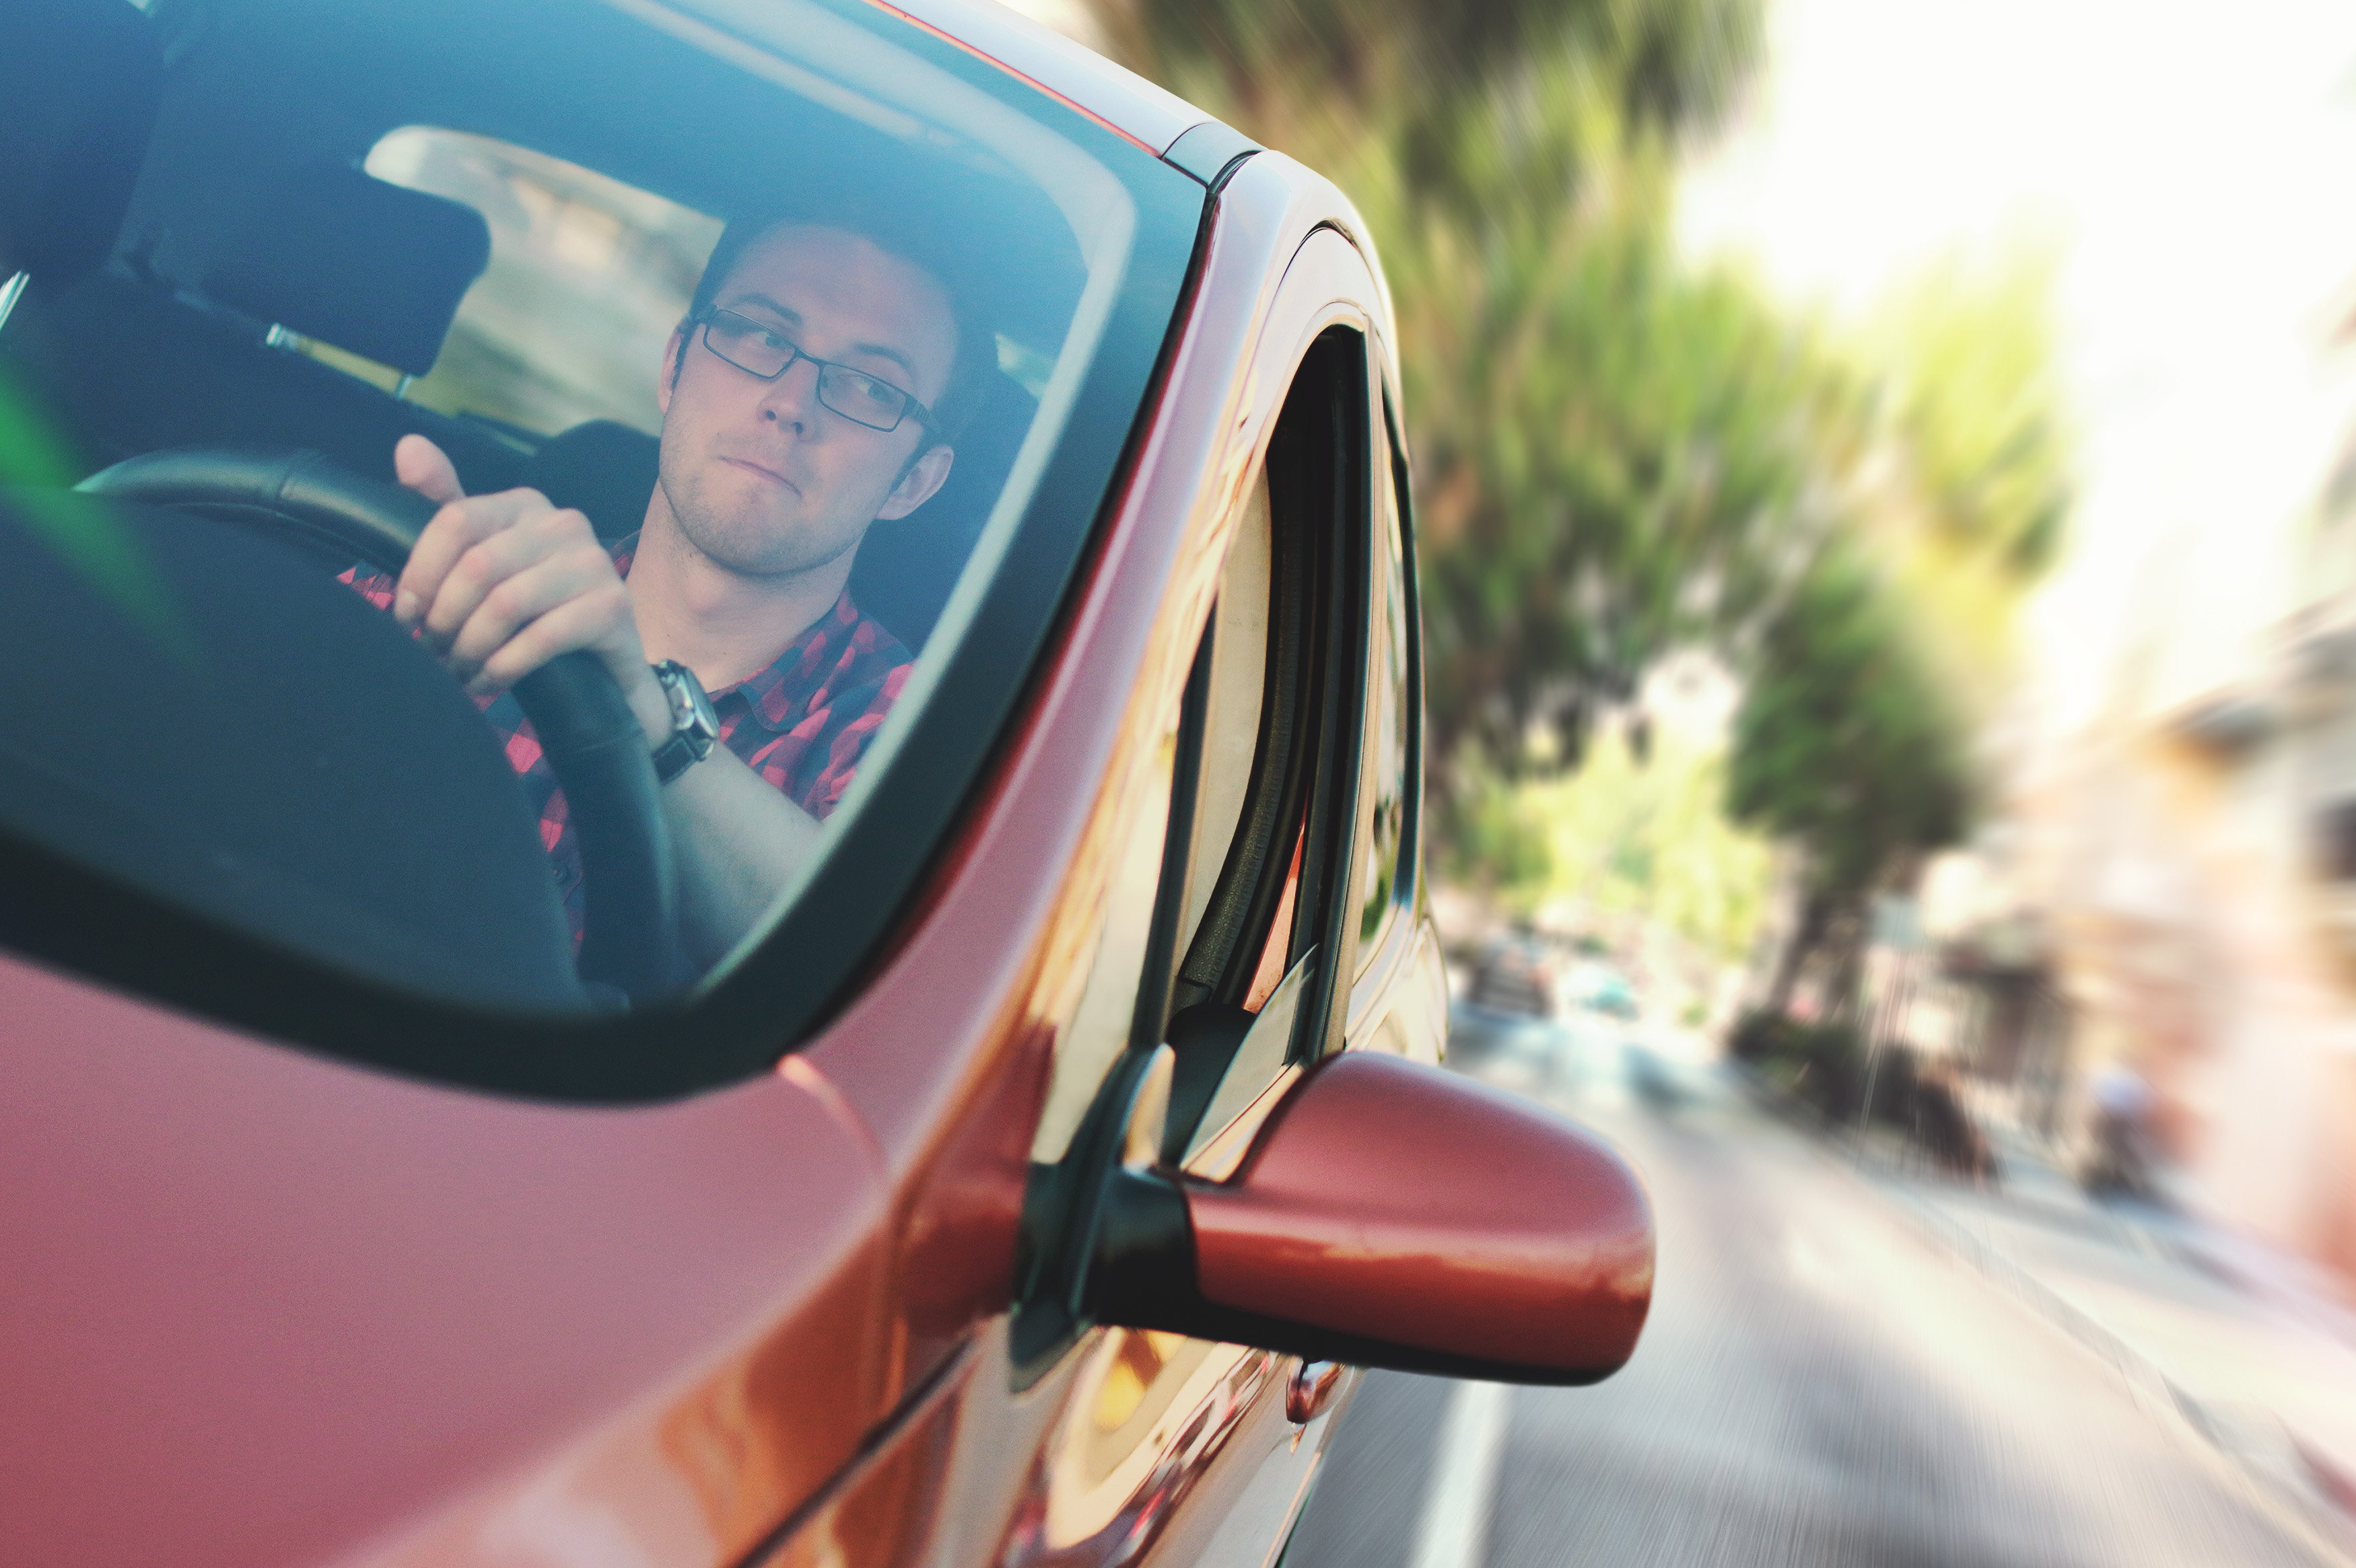
man, person, traffic, street, car, glass, driving, vehicle, color, speed, sunglasses, glasses, fast, driver, commuter, automobile make, automotive exterior